Parc Kellermann

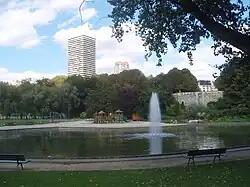
Parc Kellermann

Parc Kellermann is a public park located in the 13th arrondissement of Paris which was created between 1939 and 1950 on the former bed of the Bièvre river.